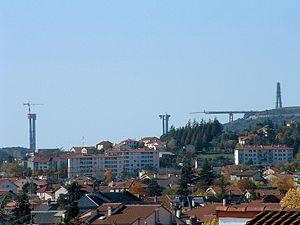
Viaduc de Millau (construction) - Début du lancement de la charpente métallique côté nord